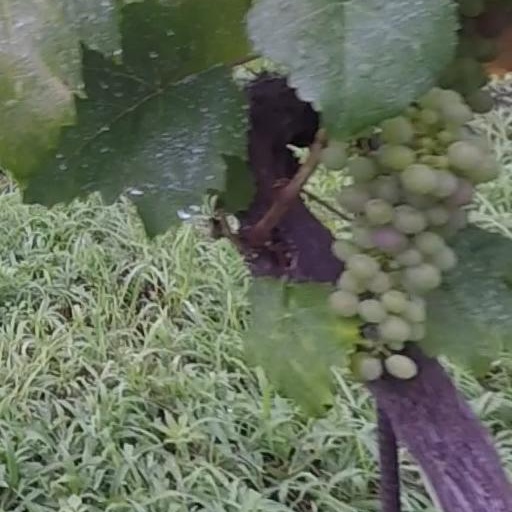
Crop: grape